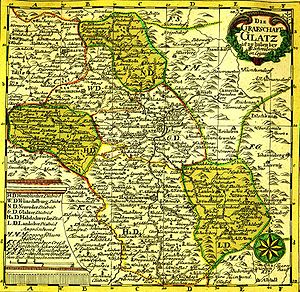
Grevskabet Glatz
Kort over grevskabet
Grevskabet Glatz er en del af den nuværende sydvestlige Polen. Området svarer nogenlunde til nutidens Powiat Kłodzkie og er opkaldt efter det administrative sæde i byen Kladsko / Glatz / Kłodzko. Grevskabet var en vigtig forbindelse mellem Schlesien i nord og Bøhmen i syd. Geografisk hører området til Schlesien, da floden Nysa Kłodzka er en biflod til Oder, men området har været i bøhmisk besiddelse siden 900-tallet. Da kejser Lothar 3. i det tysk-romerske imperium fastsatte grænsen mellem Bøhmen og Schlesien i 1137, kom Grevskabet Glatz til at tilhøre Bøhmen.